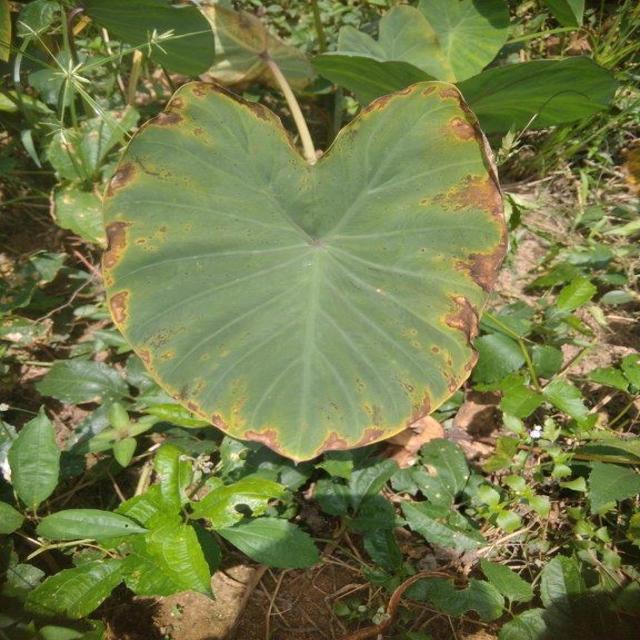
Label: Mid_Blight